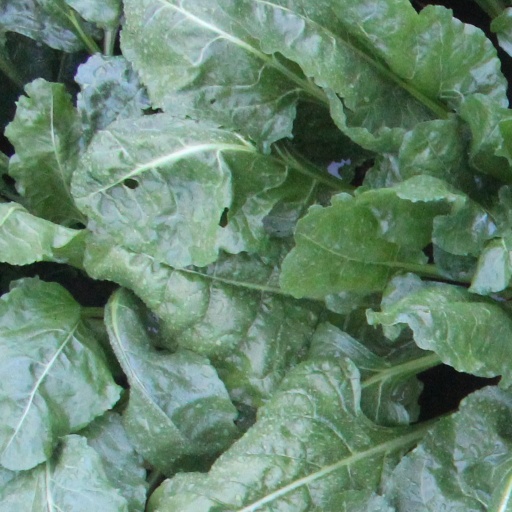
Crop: sugar beet